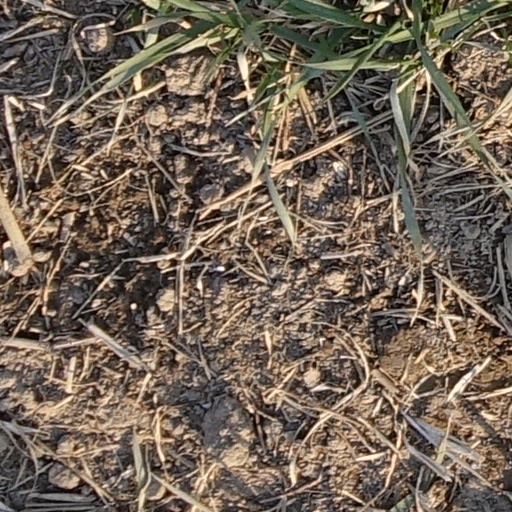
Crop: wheat